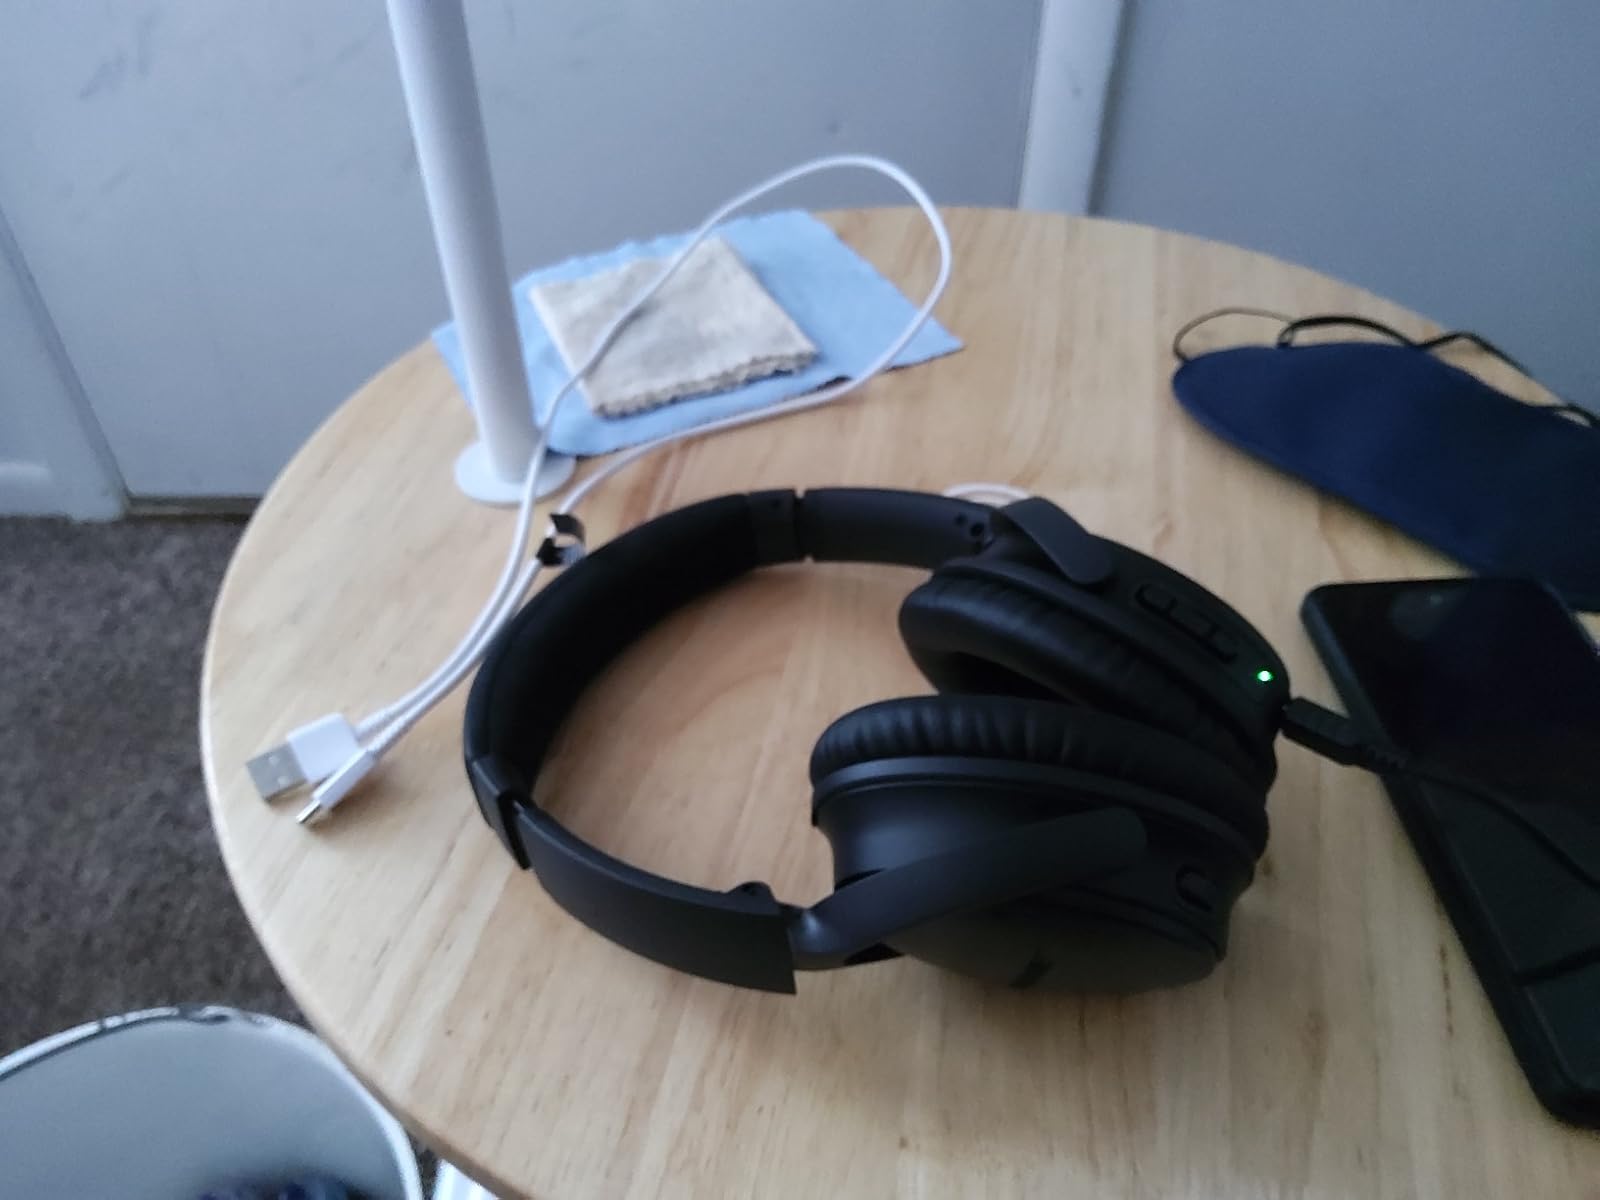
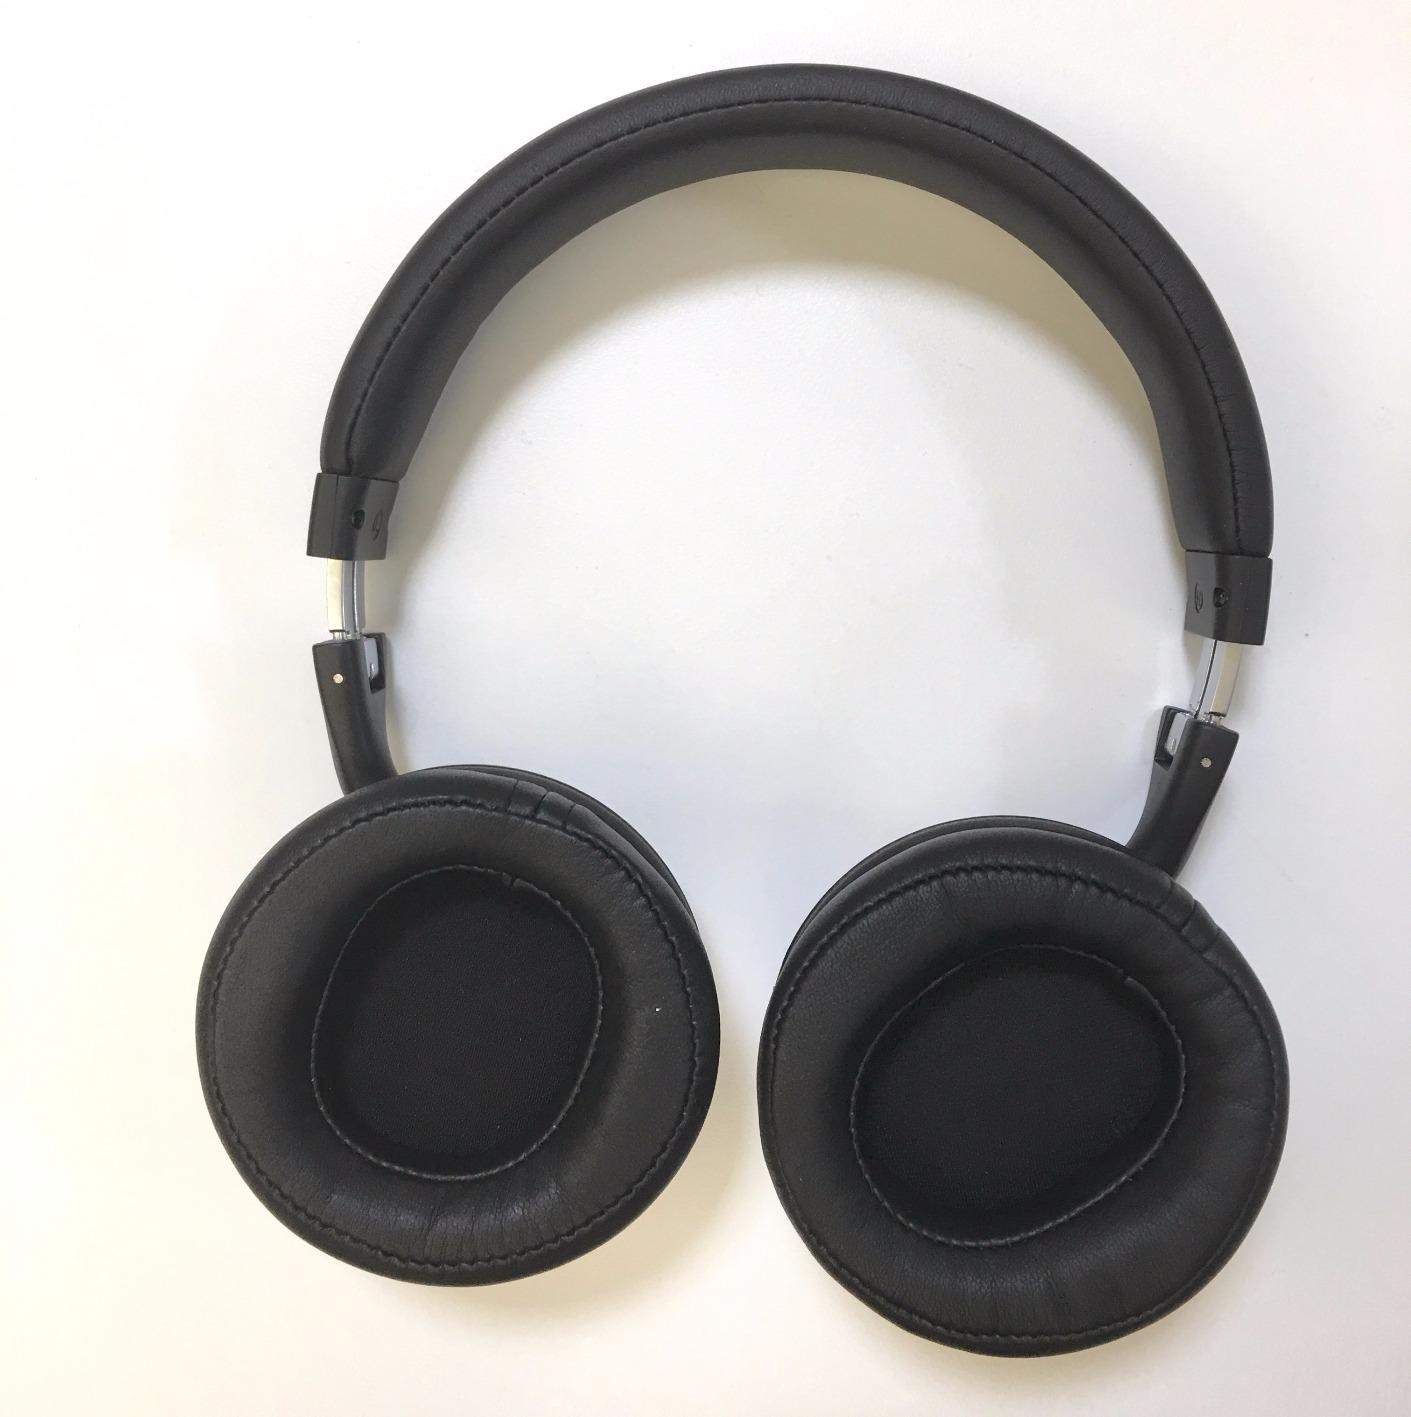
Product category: headphones
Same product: no